Chadenac

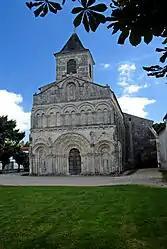
The church in Chadenac

Chadenac is a commune in the Charente-Maritime department in the Nouvelle-Aquitaine region, in the former province of Saintonge in southwestern France. Chadenac has a notable romanesque church and a small museum containing Merovingian and Roman artefacts. It lies 8 km from Jonzac and 9 km from Pons off the D142 road, close to the Way of St. James.